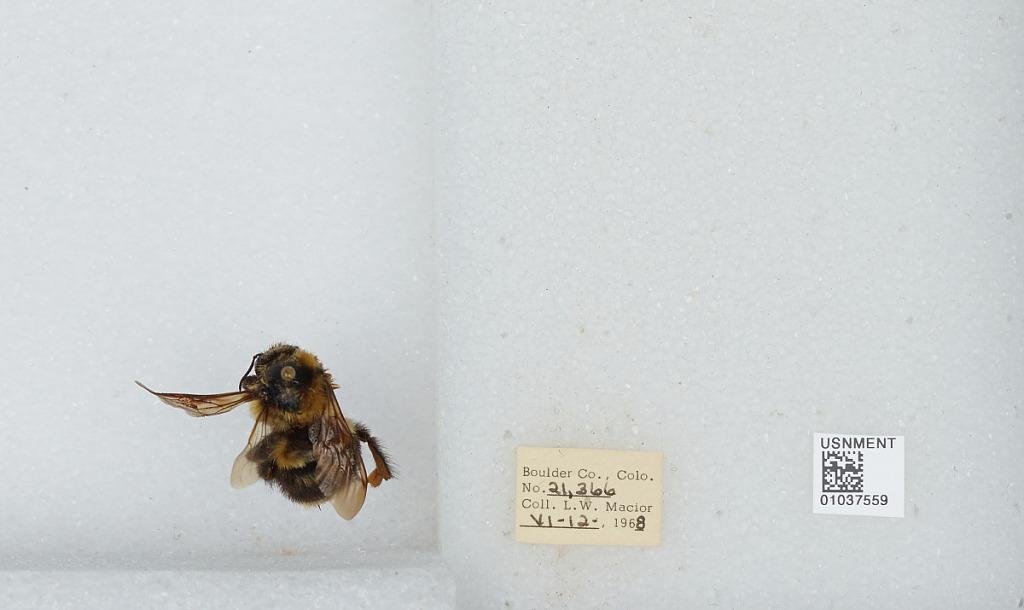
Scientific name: Bombus (Cullumanobombus) rufocinctus Cresson
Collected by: L. Macior
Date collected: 1968-6-12
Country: United States
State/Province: Colorado
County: Boulder
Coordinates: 40.015, -105.27